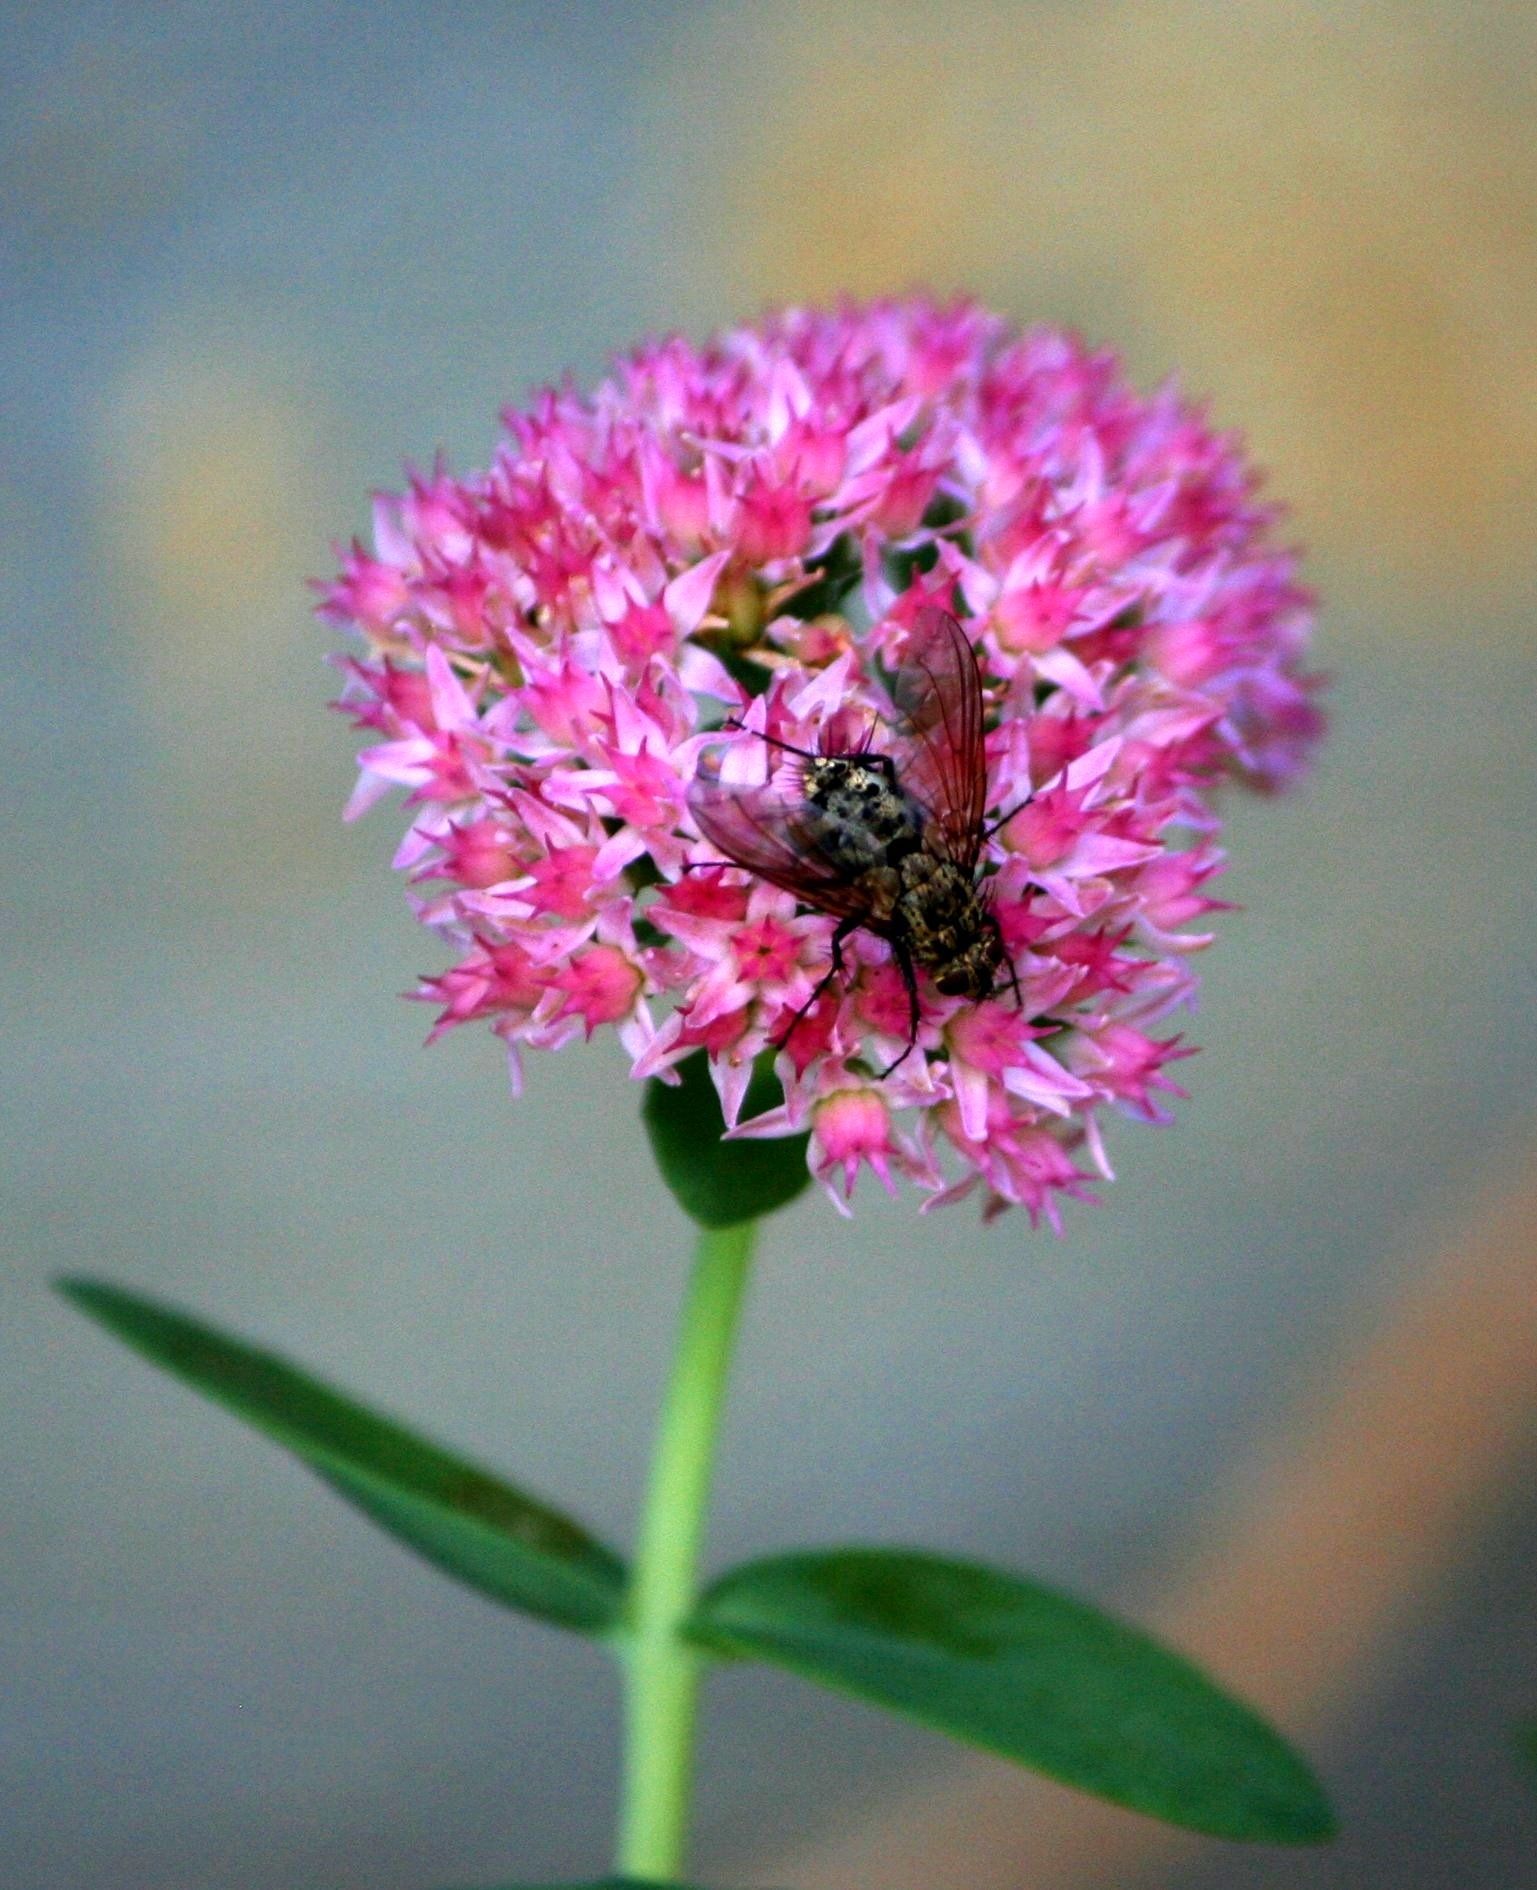
blossom, plant, flower, petal, fly, antenna, insect, bug, botany, garden, pink, flora, wildflower, wings, pest, floristry, nectar, buzz, housefly, macro photography, pink flowers, flowering plant, daisy family, insecticide, pesticide, plant stem, land plant, exterminator